Boulder, Colorado

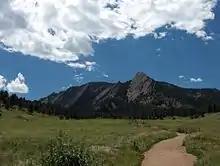
Trailheads for many popular hikes are located at Chautauqua Park.

The Happy Thursday Cruiser Ride is a weekly bicycle ride in Boulder Colorado. The Boulder Cruiser Ride grew from a group of friends and friends of friends in the early '90s riding bicycles around Boulder into the social cycling event it is today. Some enthusiasts gather wearing costumes and decorating their bikes; themes are an integral part of the cruiser tradition. Boulder Police began following the cruiser ride as it gained in popularity in the early 2000s.